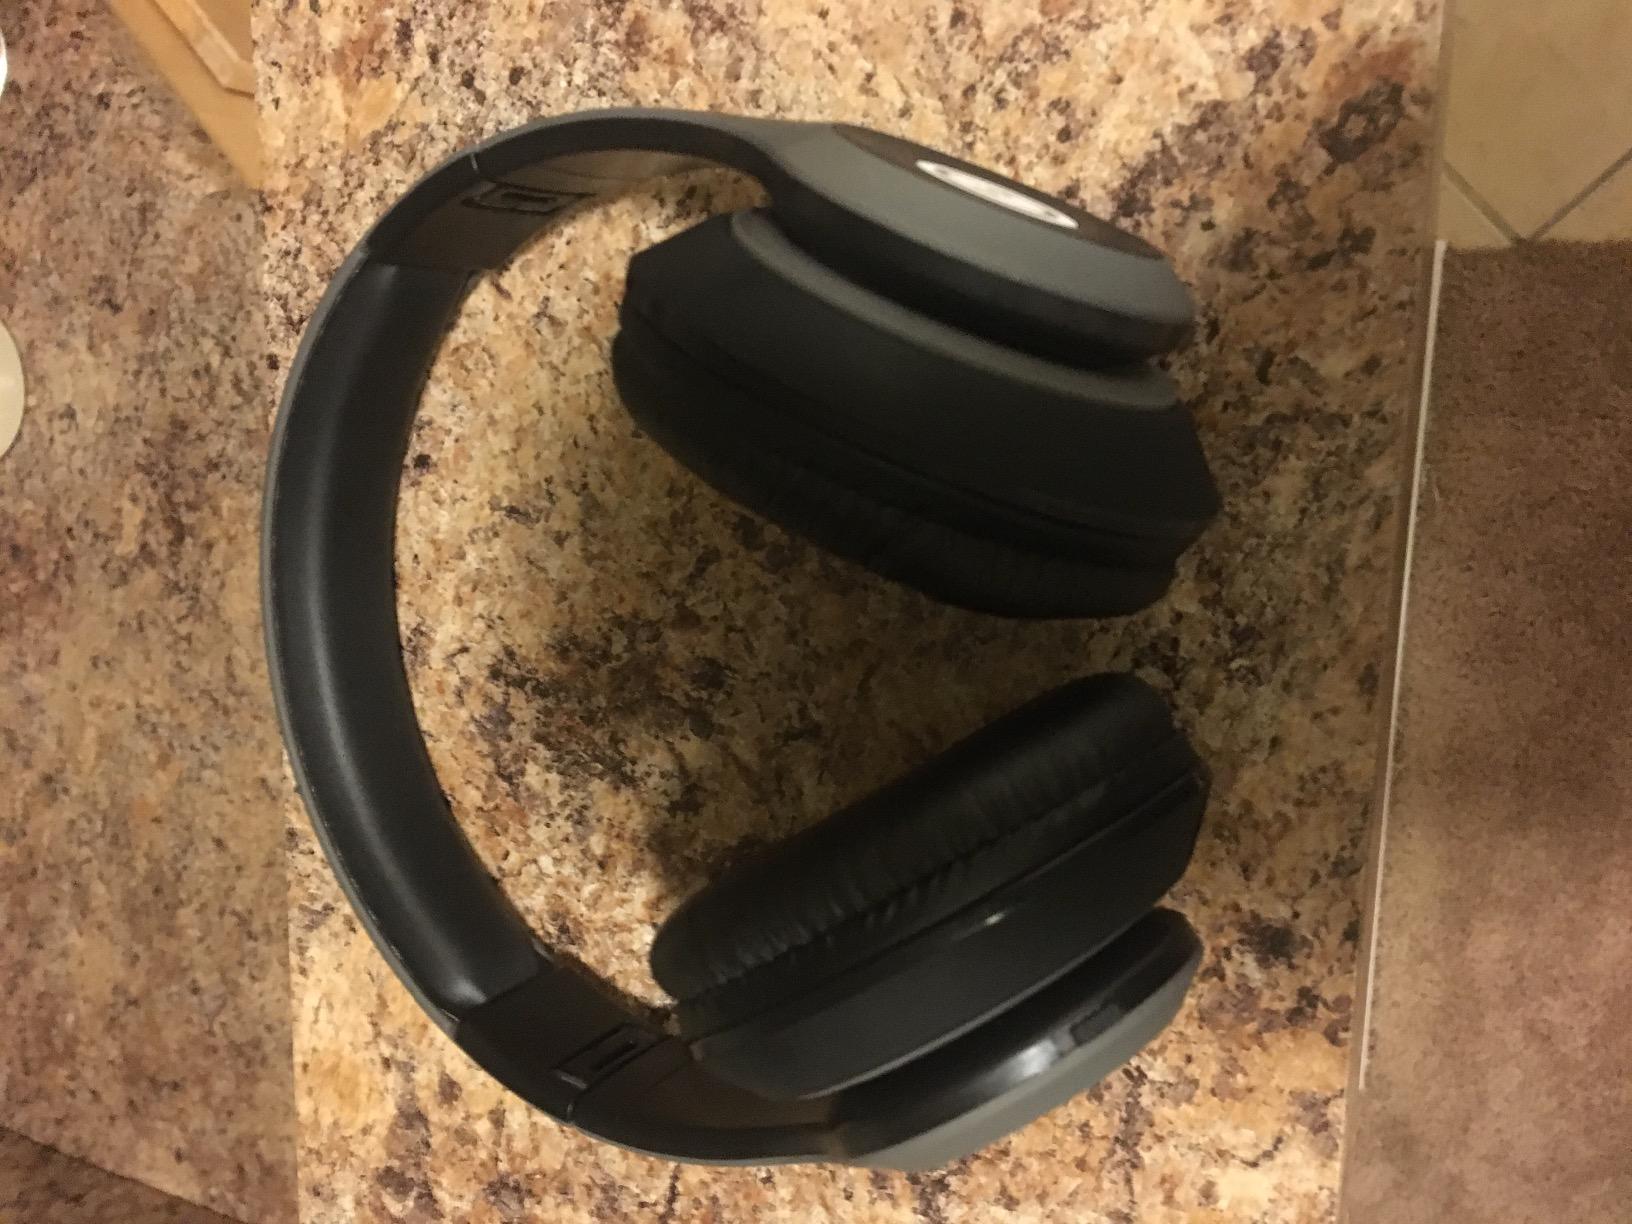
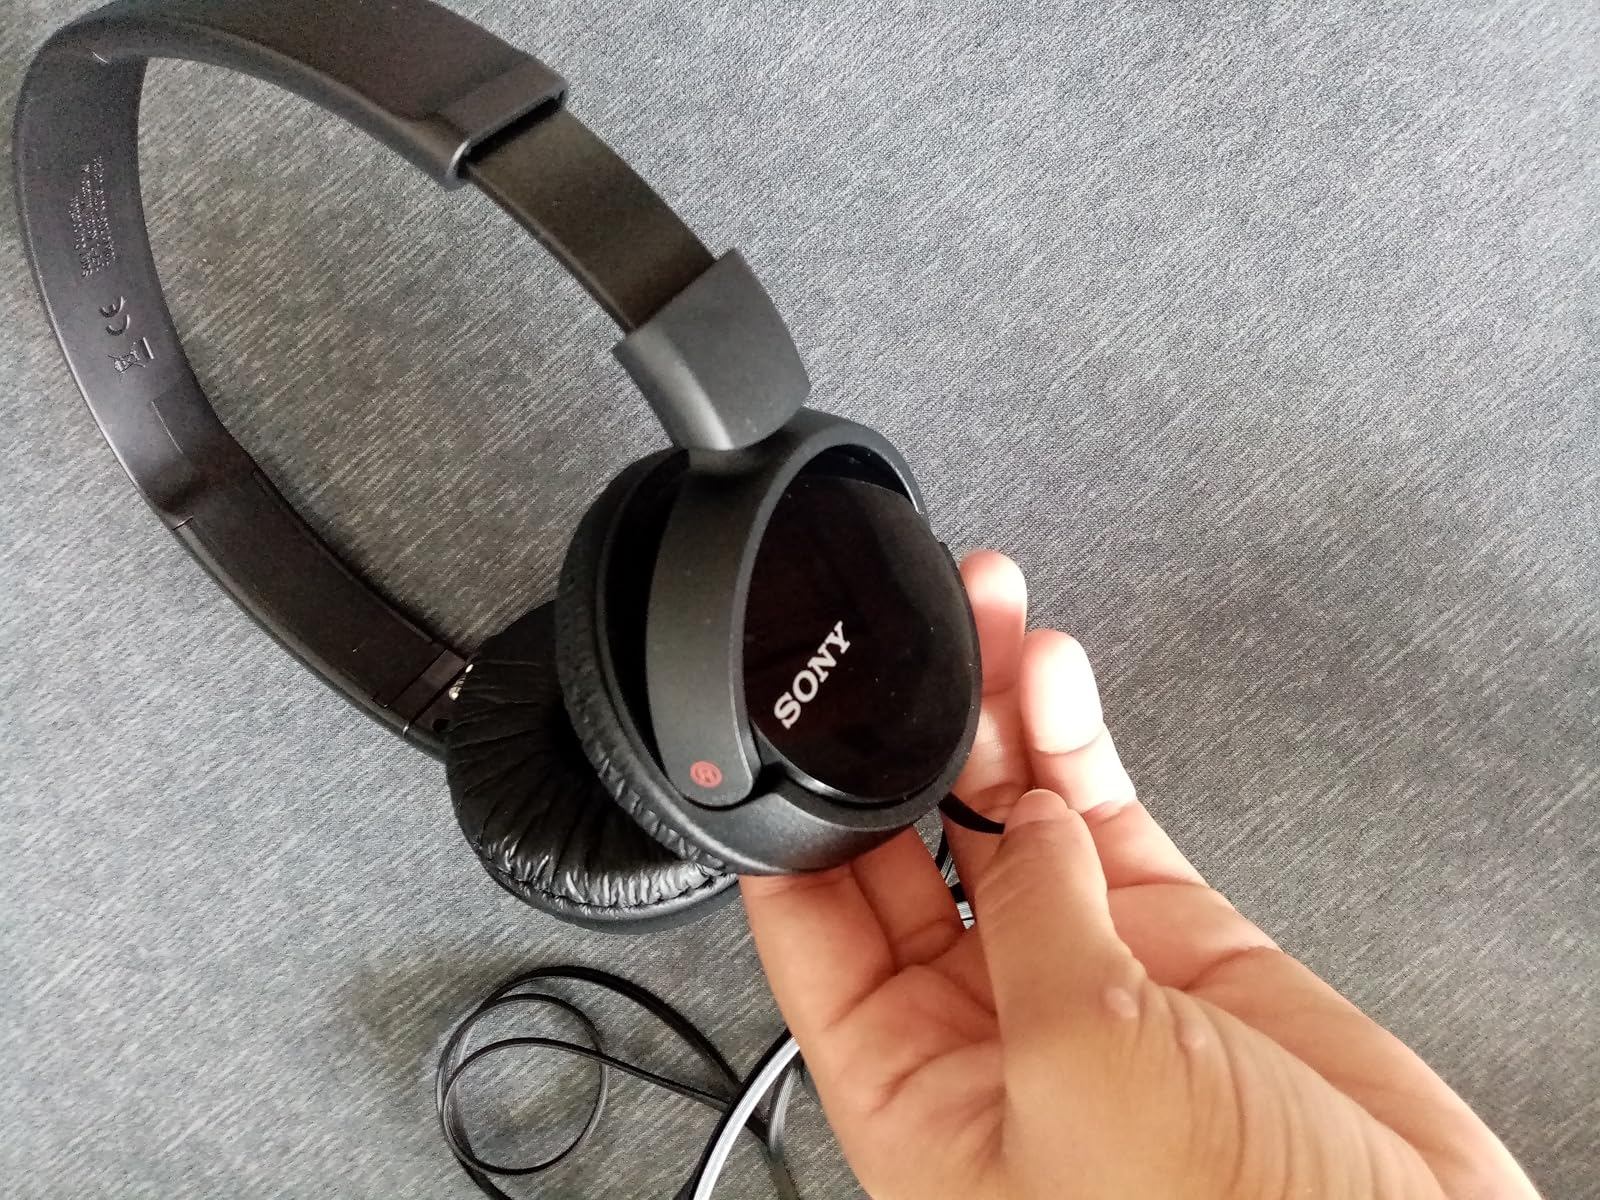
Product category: headphones
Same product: no